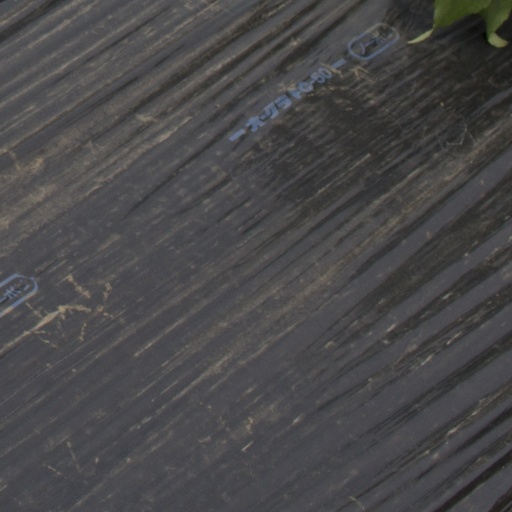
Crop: Jerusalem artichoke